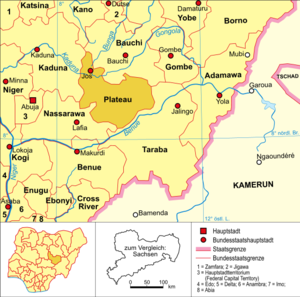
Plateau (delstat)
Plateau er en delstat i centrale Nigeria. Den har fået sit navn efter Josplateauet med hovedbyen Jos. Delstaten Nassarawa indgik frem til 1996 i Plateau, men dannede da deres egen delstat.